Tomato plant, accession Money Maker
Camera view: bottom (45 deg); turntable rotation: 60 degrees
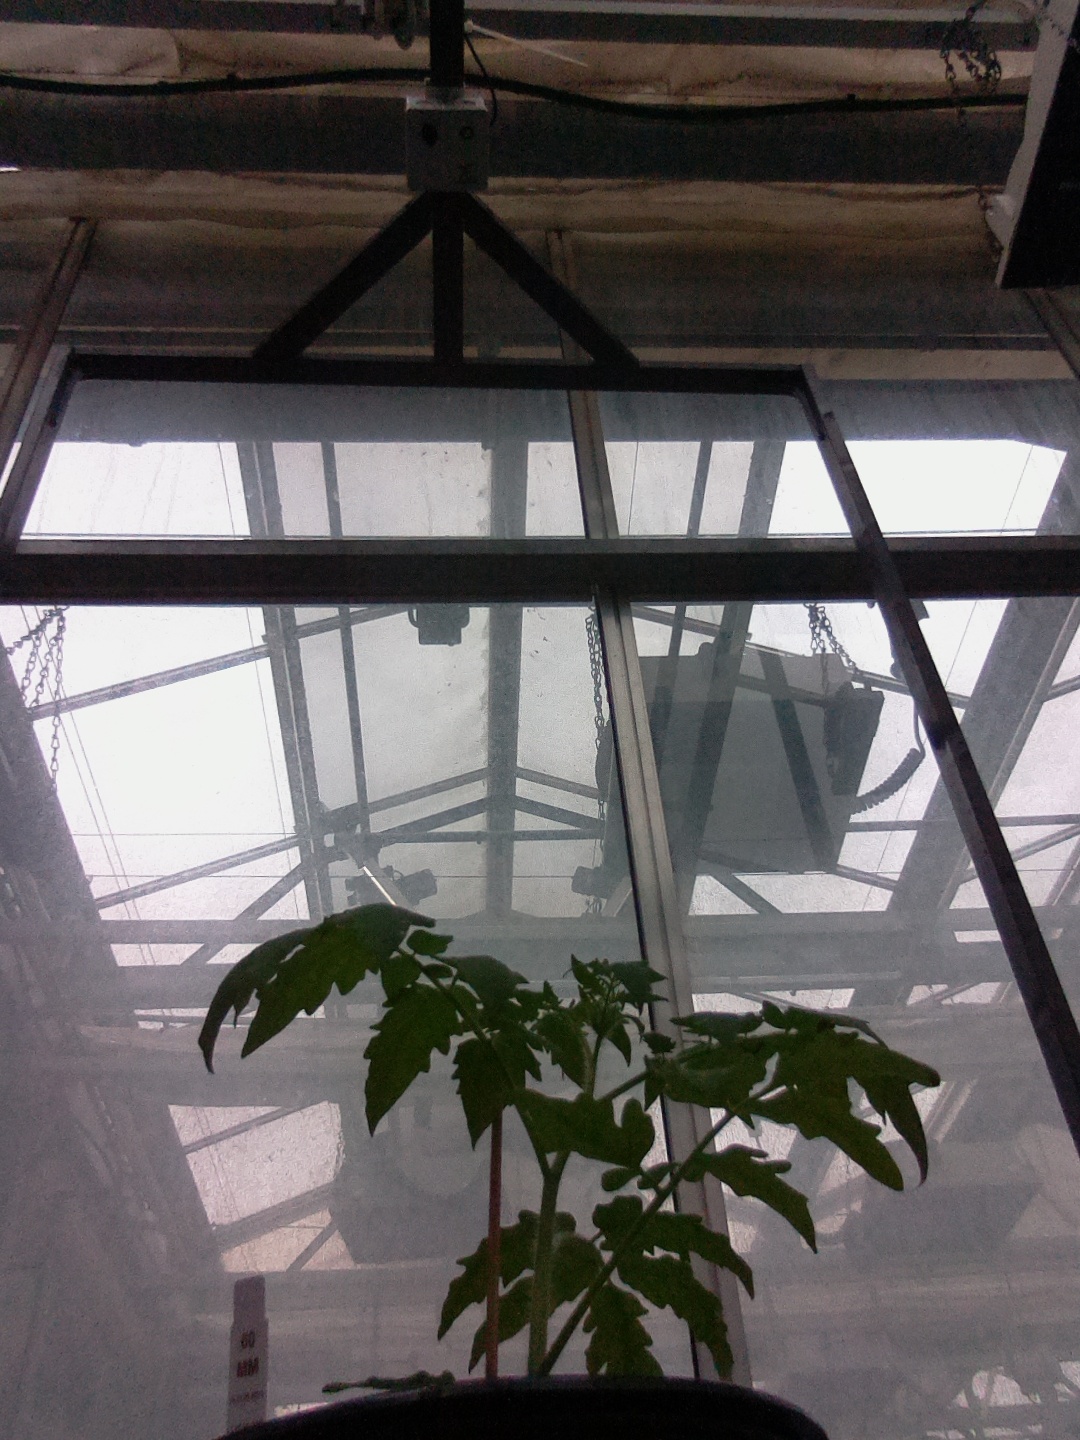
BBCH growth stage 13: 6 of true leaves visible